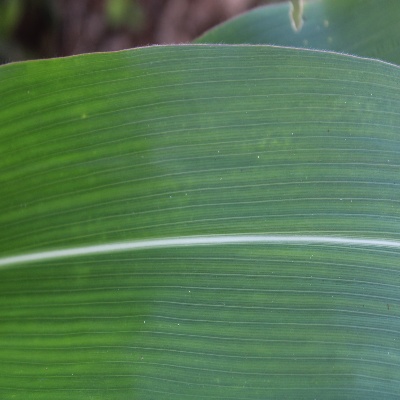
Crop: Maize
Condition: healthy